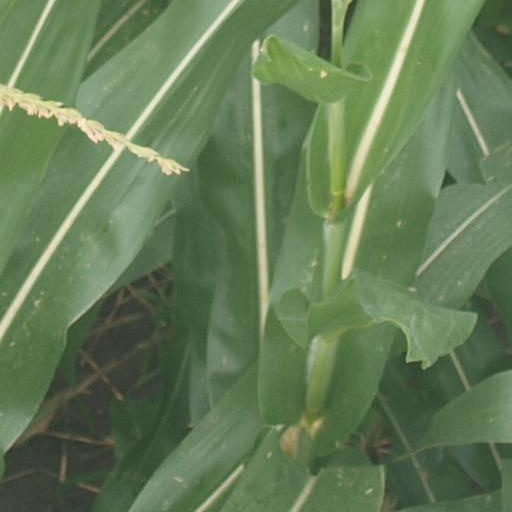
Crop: maize; corn